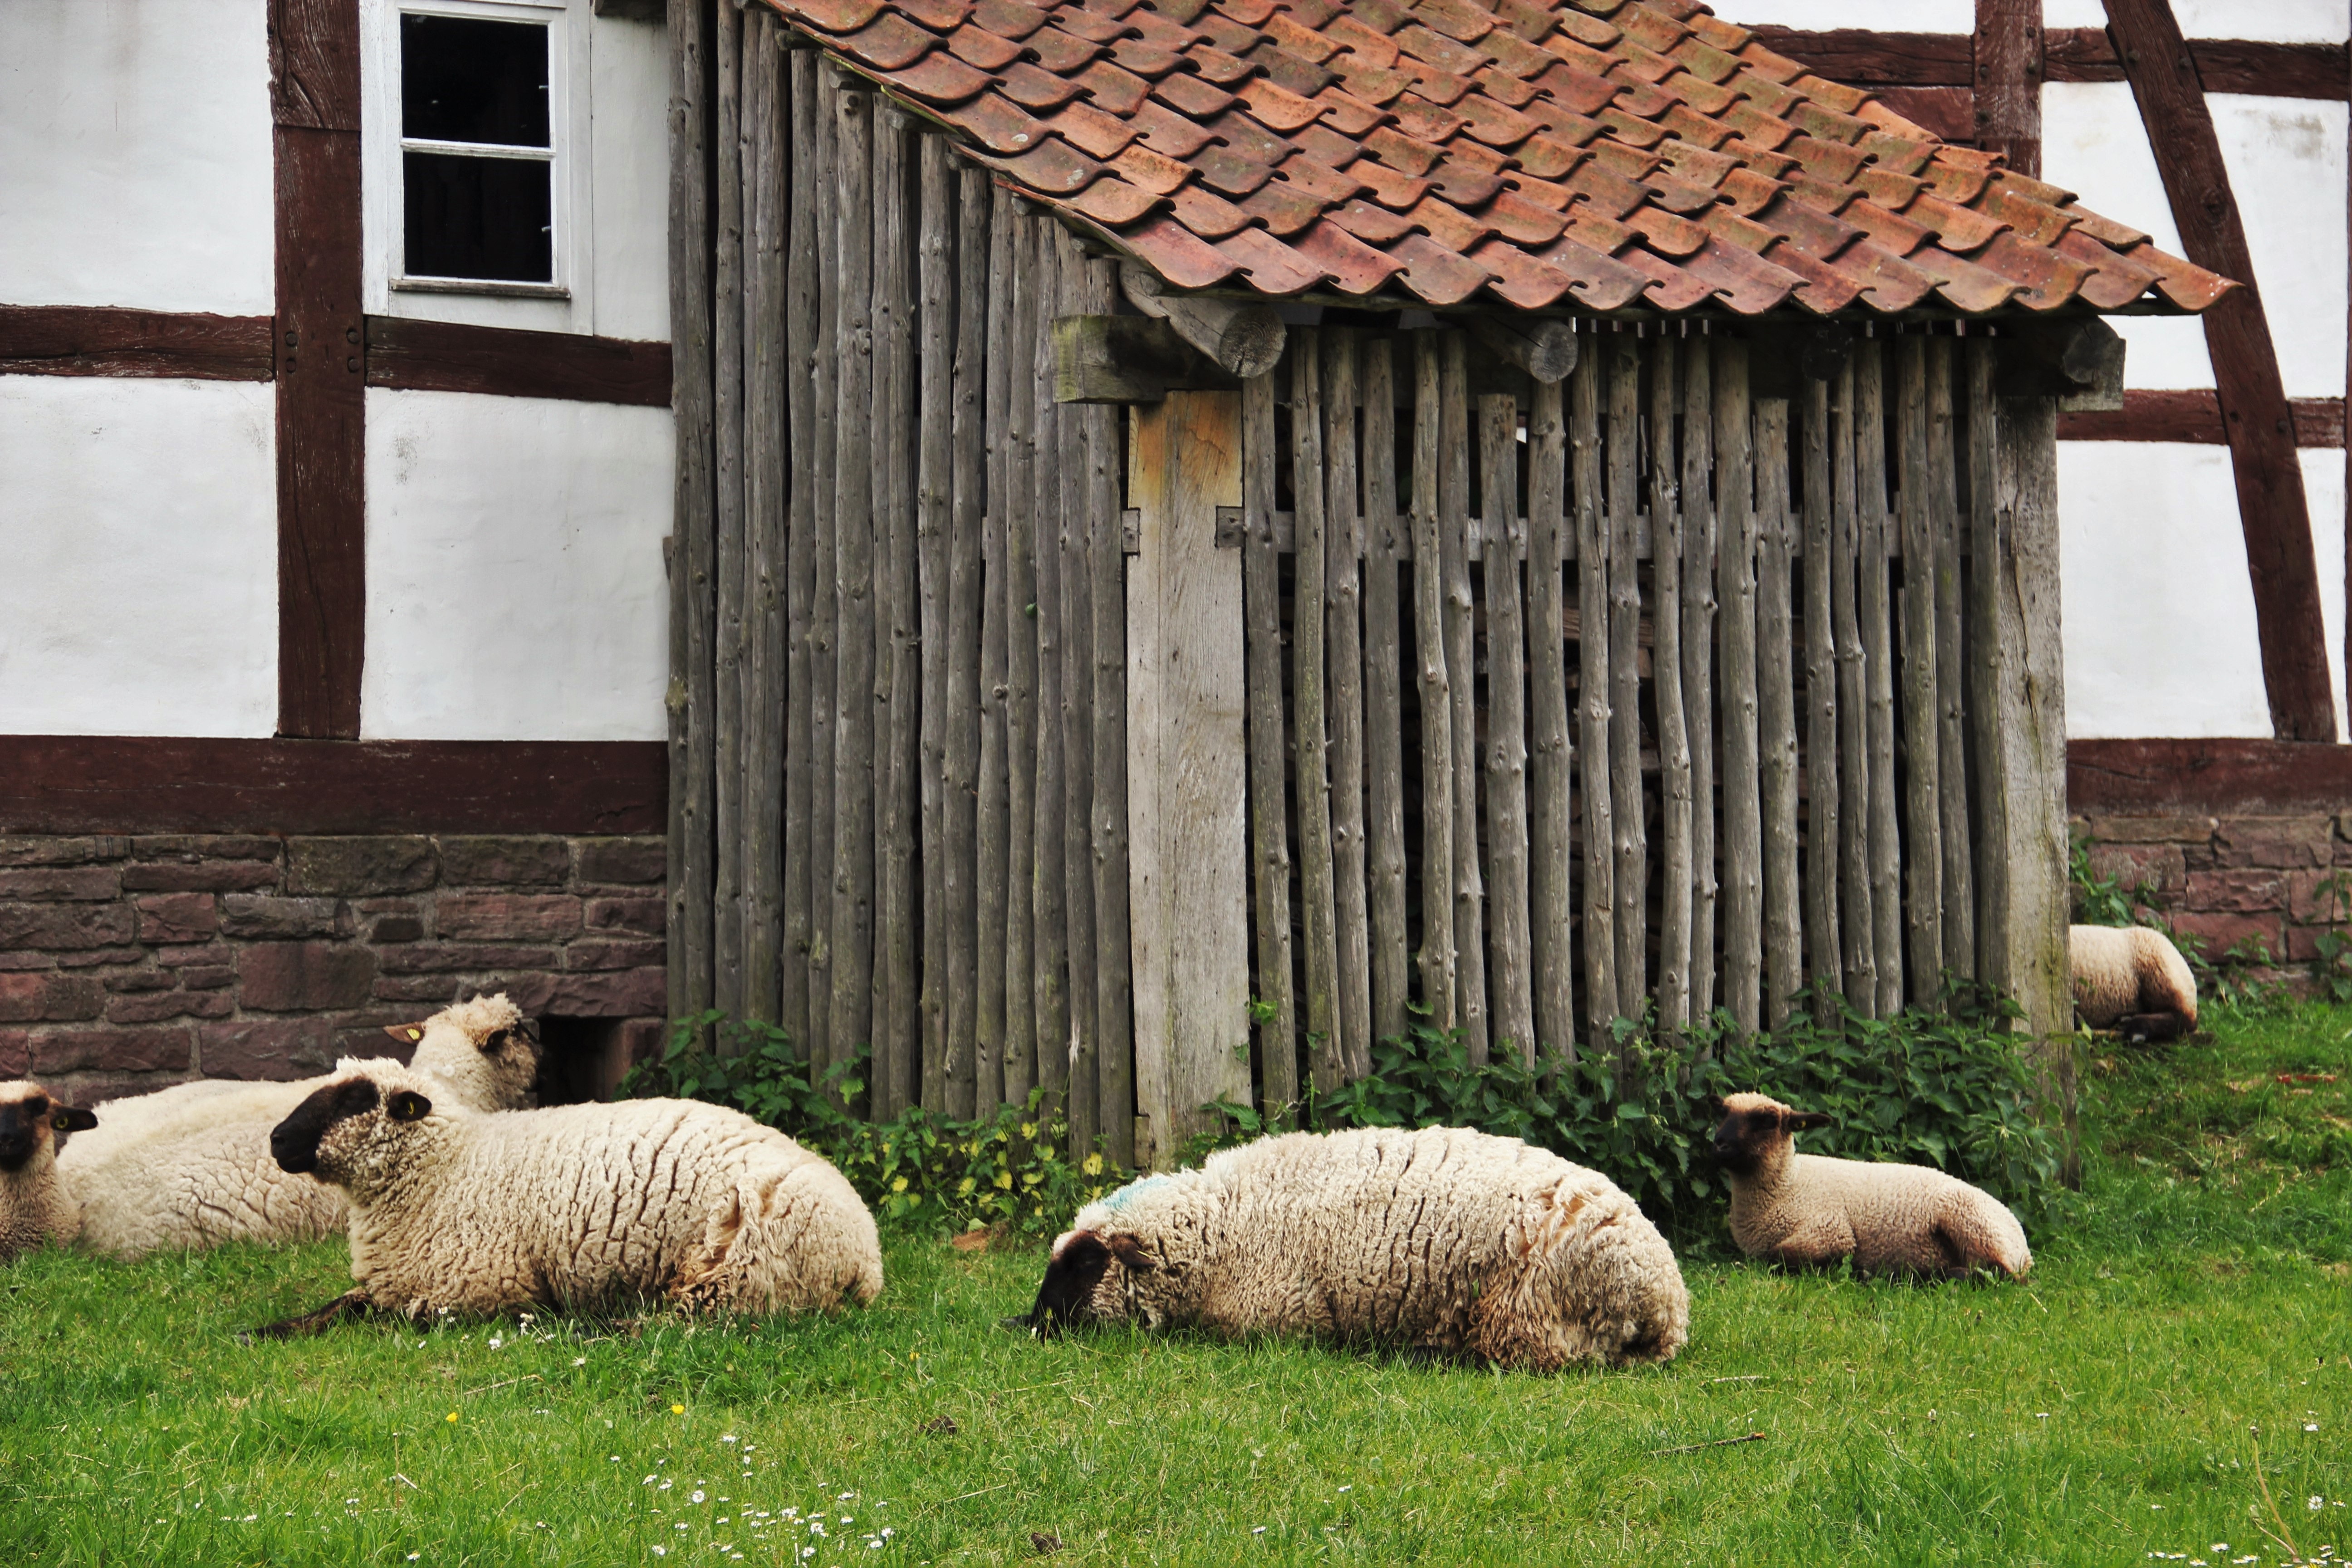
nature, grass, farm, meadow, animal, fur, young, spring, sheep, mammal, rest, agriculture, wool, fauna, lamb, animals, mammals, sheeps, lambs, animal world, seefeld, doze, concerns, rural area, chill out, snooze, sch fchen, young animals, animal children, lunch break, fur animal, sheep barn, timbered barn